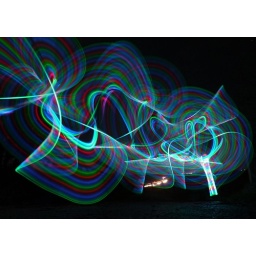
Highway  car lights in the base of the shot.Did not want distract the driver's, so kept a distance